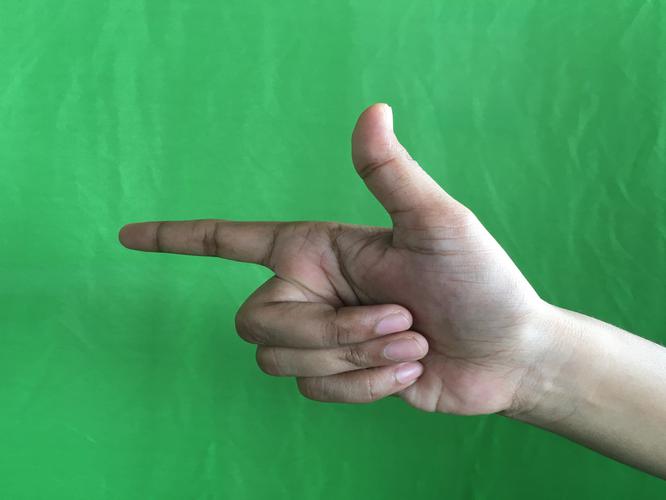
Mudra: Chandrakala
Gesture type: single_hand